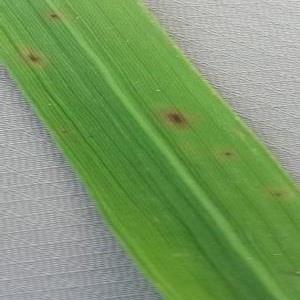
Disease: Brownspot